Victor Grignard

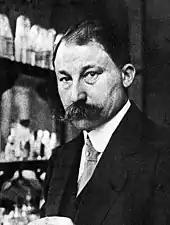
Grignard in 1912. Taken for Nobel Prize publication.

Grignard was the son of a sailmaker. He was a hard-working student and was described as having a humble and friendly attitude. He also had a talent for mathematics. After attempting to major in mathematics, Grignard failed his entrance exams before being drafted into the army in 1892. After one year of service, he returned to pursue his studies of mathematics at the University of Lyon and finally obtained his degree Licencié ès Sciences Mathématiques in 1894. In December of the same year, he transferred to chemistry and began working with Professors Philippe Barbier (1848–1922) and Louis Bouveault (1864–1909). After working with stereochemistry and énines, Grignard was not impressed with the subject matter and asked Barbier about a new direction for his doctoral research. Barbier advised that Grignard study how a failed Saytzeff reaction using zinc, was successful, in low yields, after substitution of magnesium. They sought to synthesize alcohols from alkyl halides, aldehydes, ketones, and alkenes. Grignard hypothesized that the aldehyde or ketone prevented the magnesium from reacting with the alkyl halide, accounting for the low yields. He tested his hypothesis by first adding an alkyl halide and magnesium filings to a solution of anhydrous ether and then adding the aldehyde or ketone. This resulted in a drastic increase in the yield of the reaction.